Ranbir Kaleka

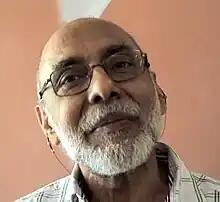
Ranbir Kaleka 2012

Ranbir Kaleka (born 1953) is a contemporary Indian multi-media artist based in New Delhi whose work often centers around themes of animals, sexuality and tradition. Initially trained as a painter, his work has increasingly animated two-dimensional canvases within experimental film narrative sequences, and has been exhibited in a range of major international gallery and museum venues.